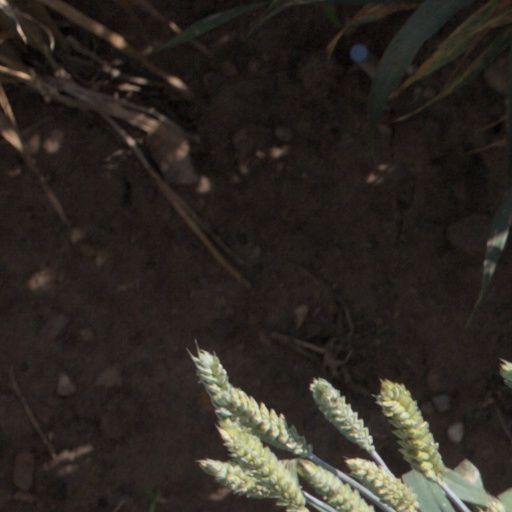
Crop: wheat